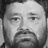
Emotion: neutral